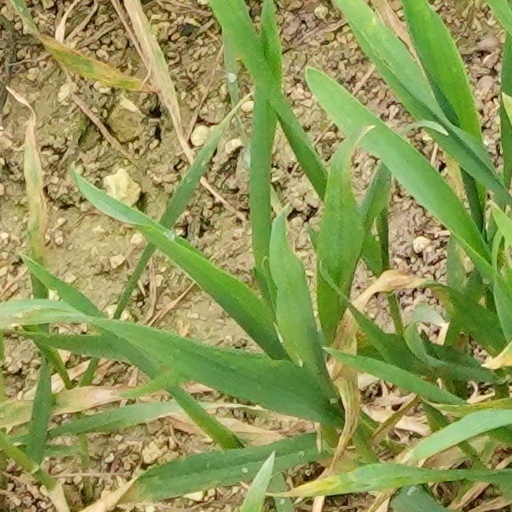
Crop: wheat